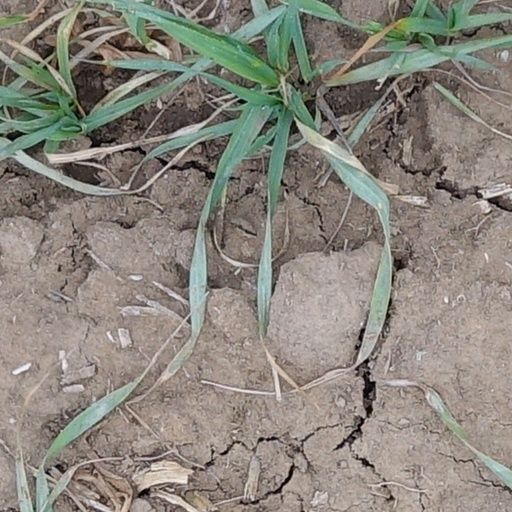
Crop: wheat